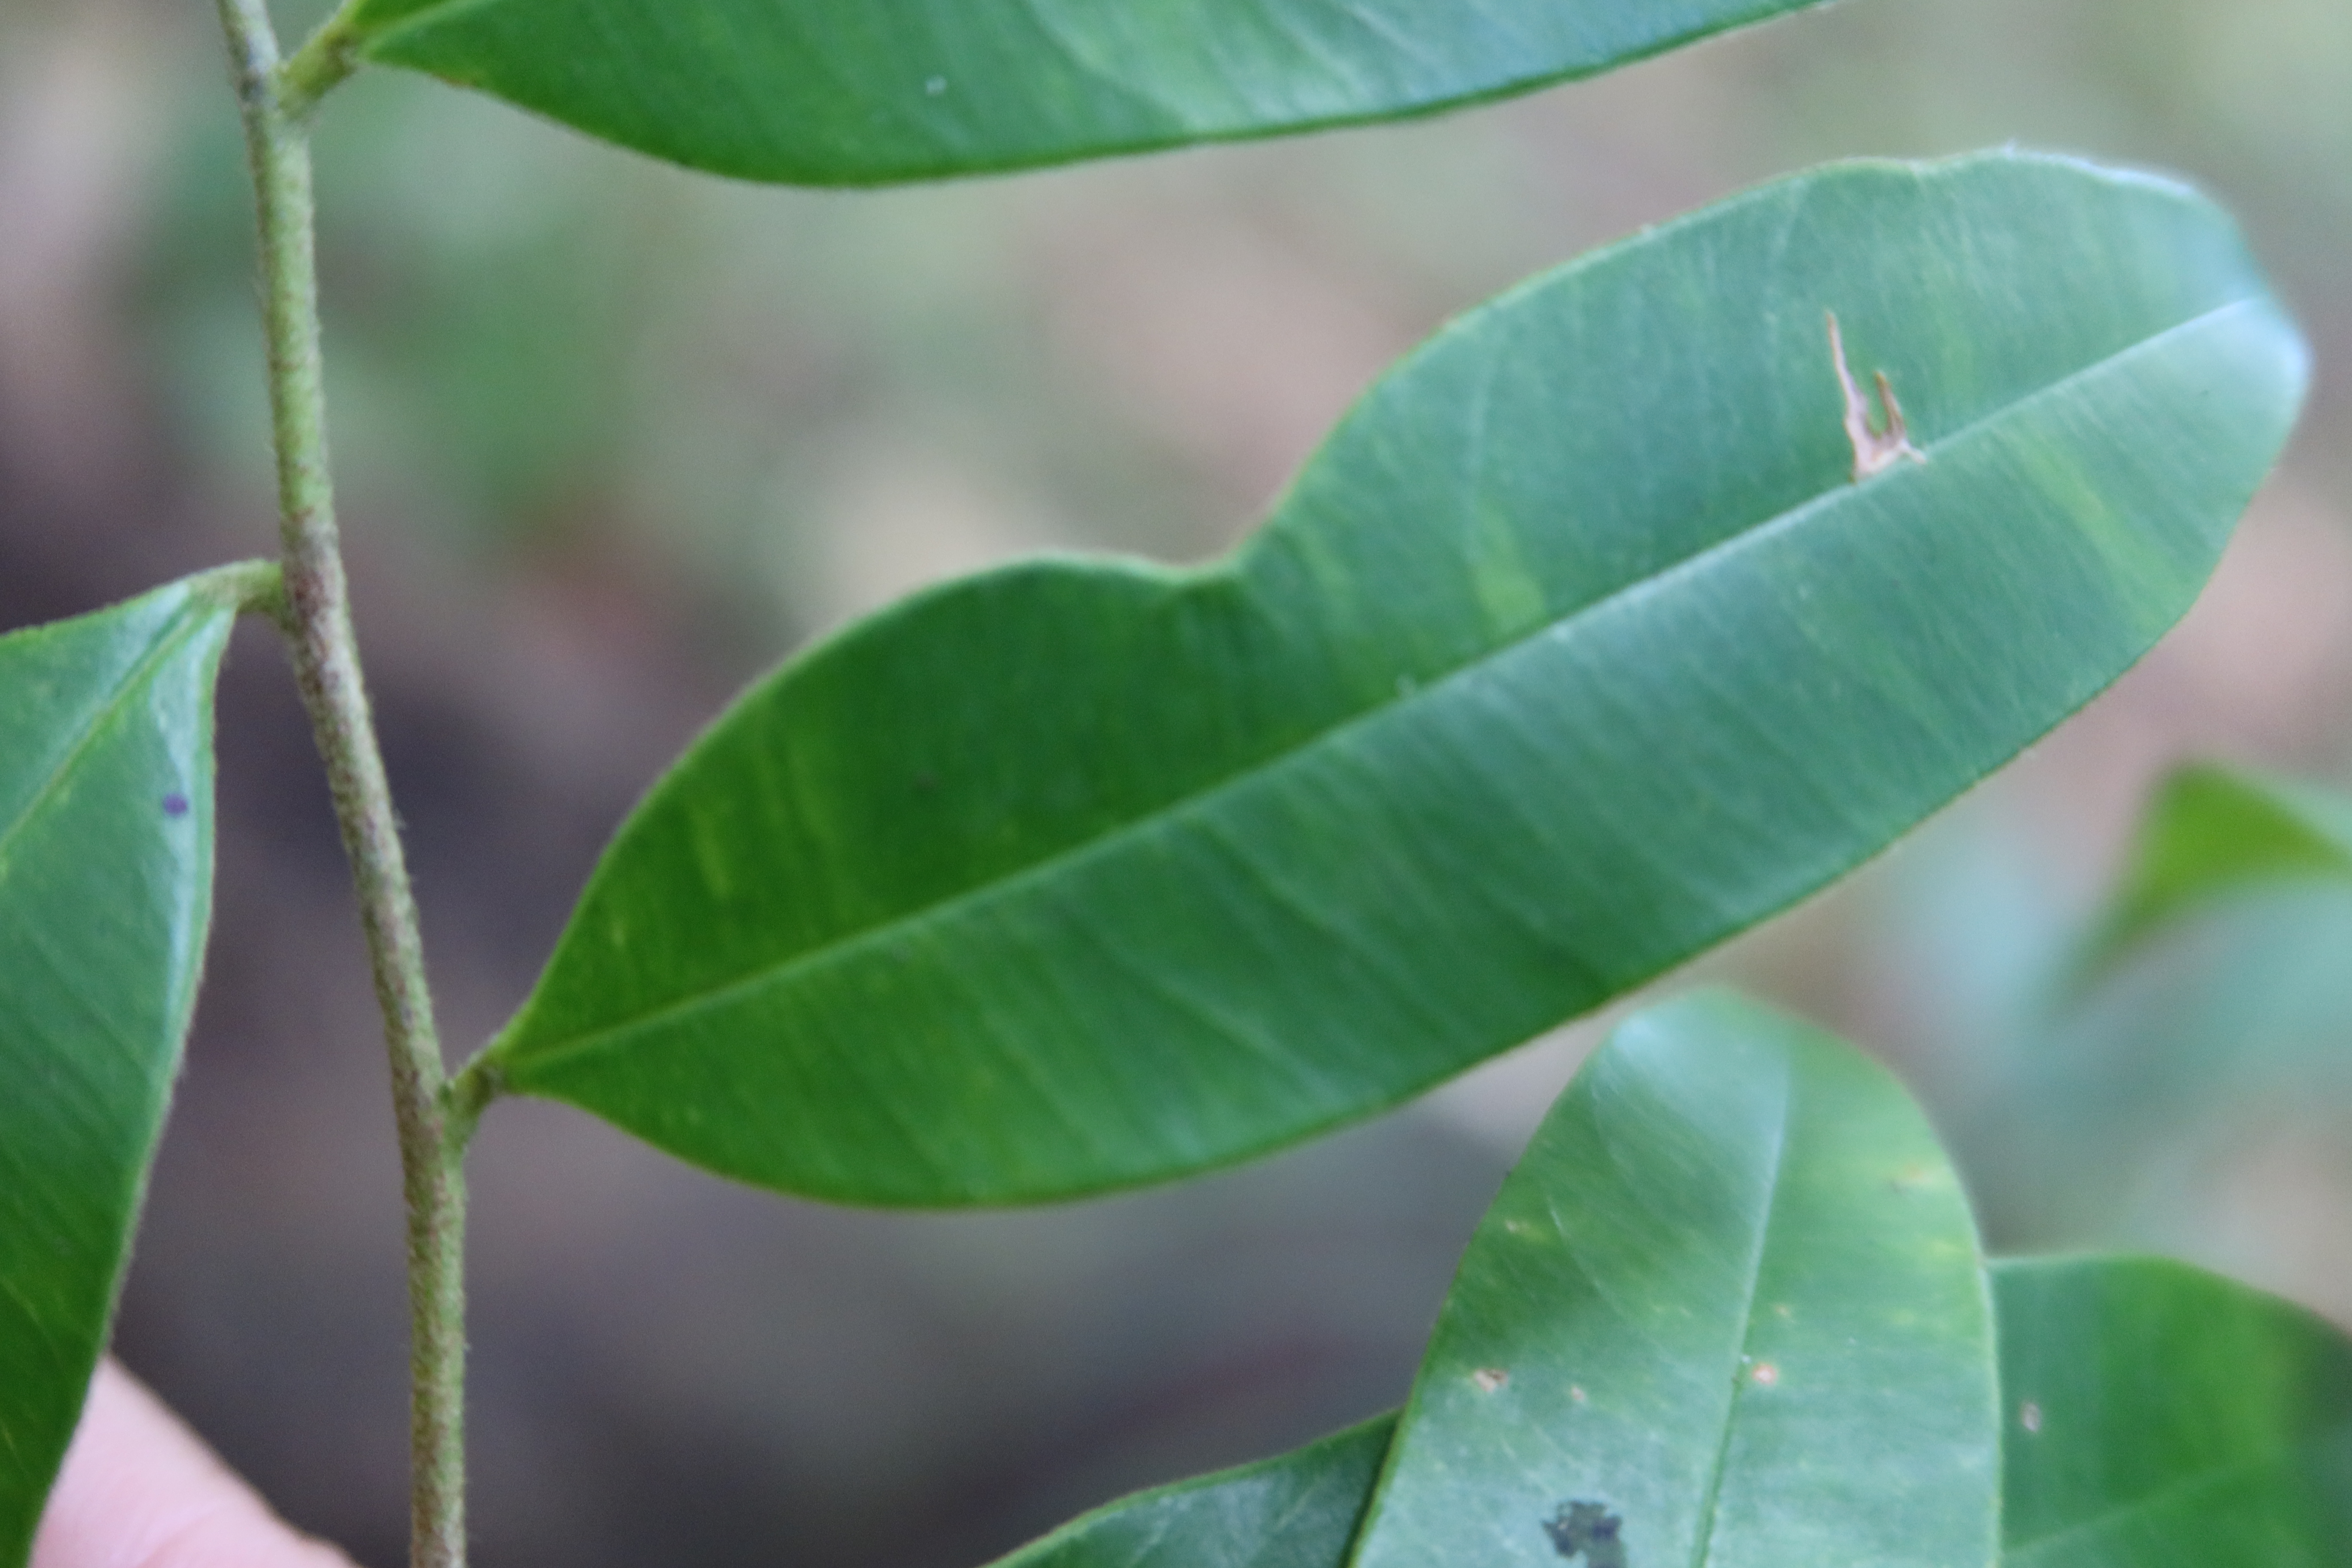
Label: Brown spots